Bayview–Hunters Point, San Francisco

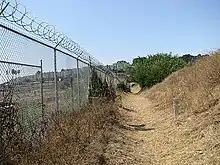
Earl Street along Hunter's Point fence

A collaboration was completed with singer-songwriter Michael Franti and Freq Nasty, in which Franti's single "The Future" was remixed in support of a Bay Area nonprofit "Beats for a Better Future" to help create a music studio for at-risk youth in Bayview-Hunters Point.